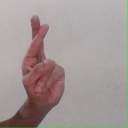
अक्षर: र